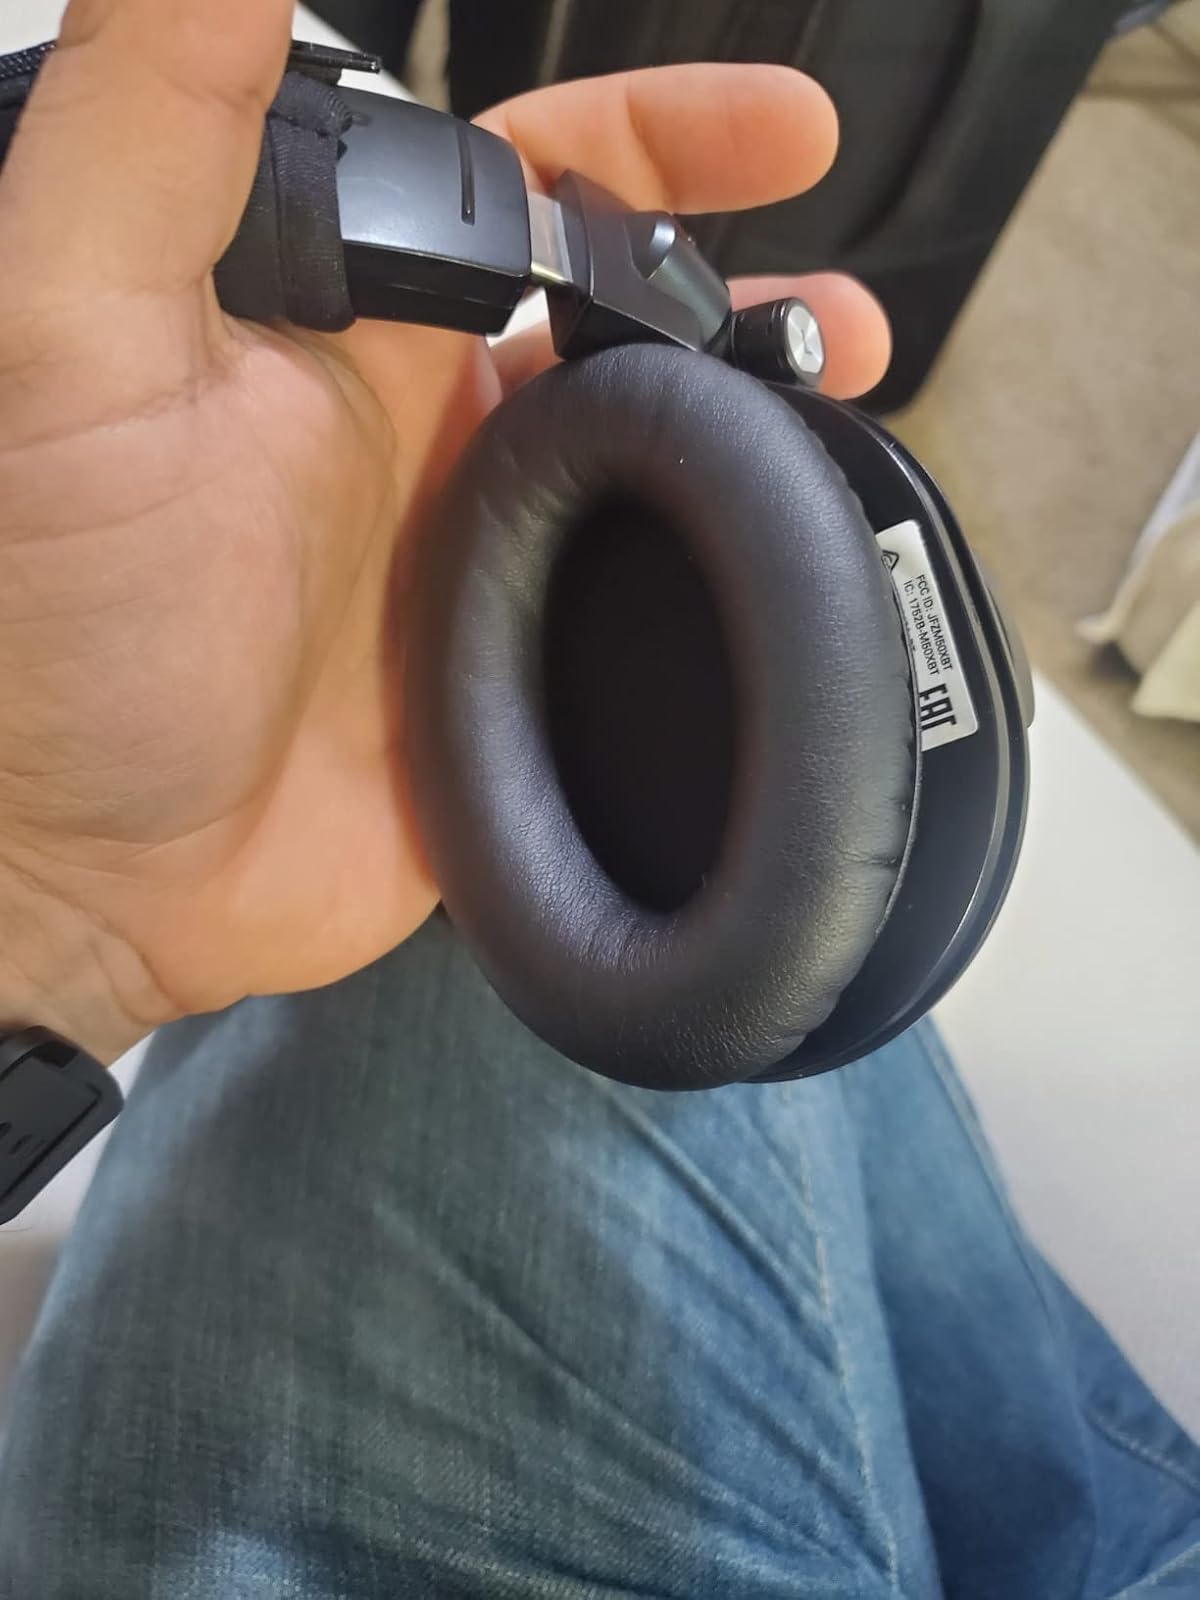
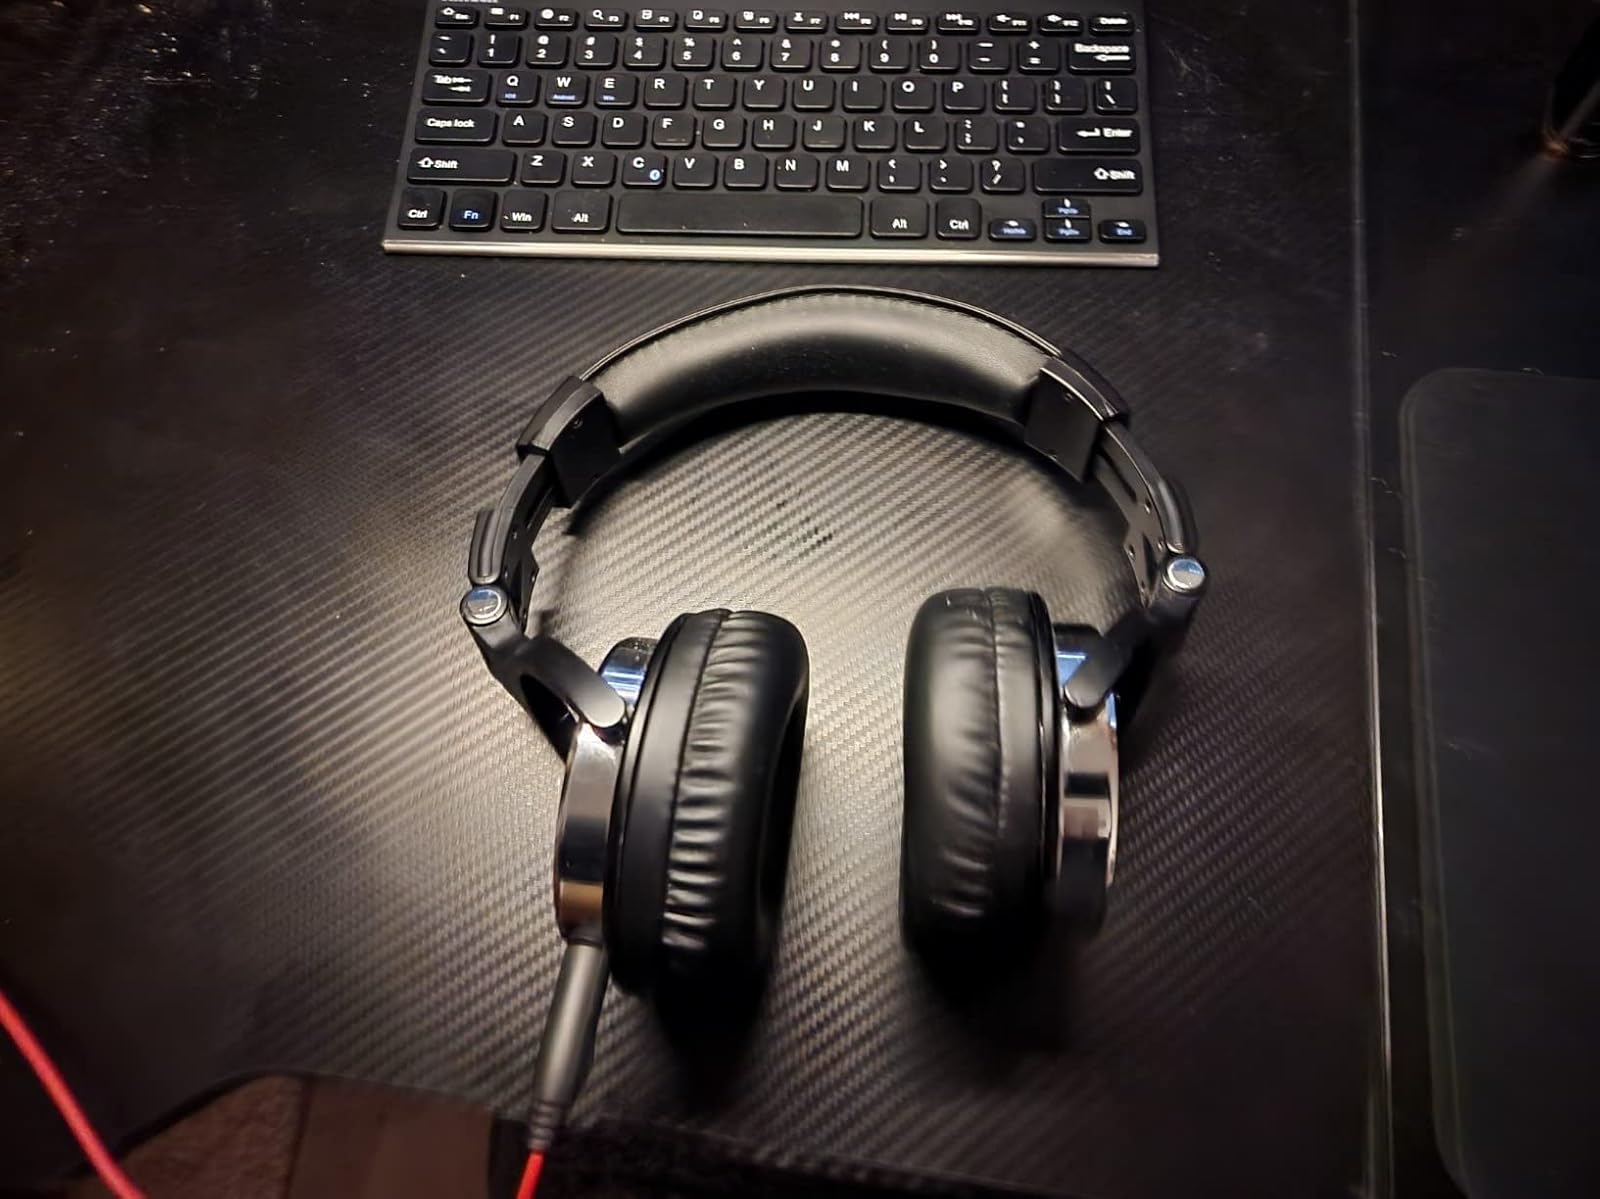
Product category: headphones
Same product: no